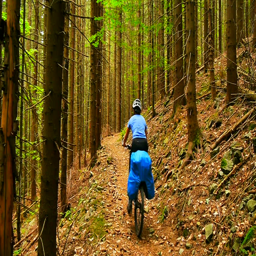
riding on a bike in forest 's path